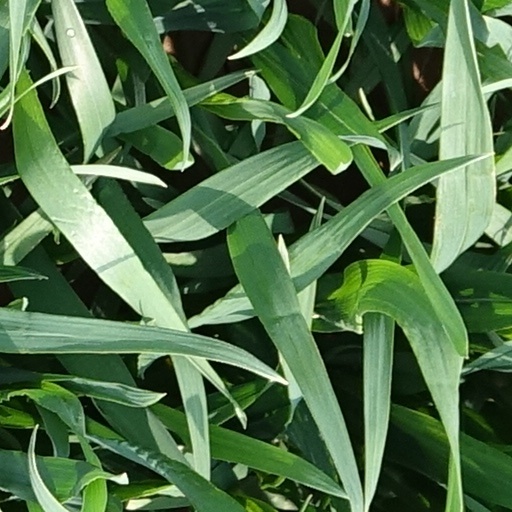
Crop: wheat